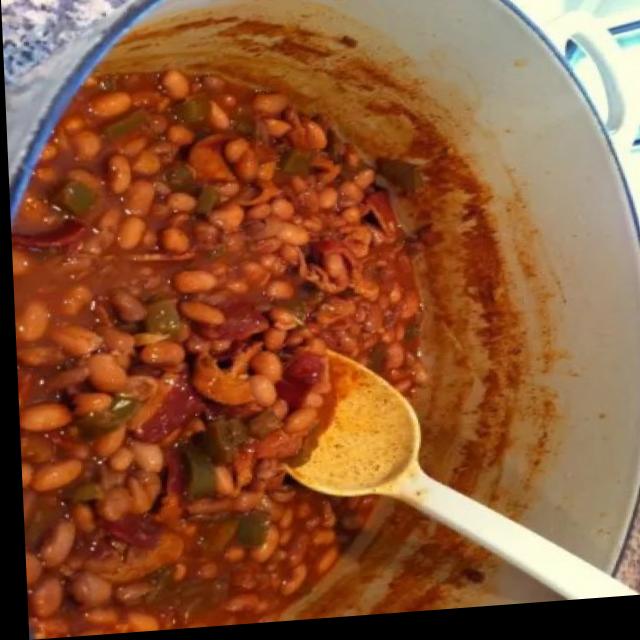
Dish: rajma_curry